1909 Chinese provincial elections

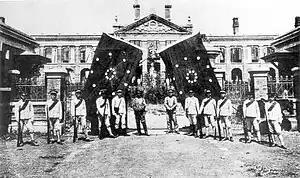
The Wuchang Uprising saw the collapse of the Qing Dynasty and the creation of the Republic of China.

The public was generally apathetic towards the elections. Only one voting station existed in each electoral district, often many miles apart. Citizens who were eligible through their wealth were often hesitant to give their property value to register, fearing that they would come under target from tax collectors. Preparatory office officials made an effort to emphasis that the voter census would not be a precursor to new taxation. In Shandong, Shanxi, and Yunnan, lecturers were sent to inform voters of the electoral population and attempt to increase participation. As the infant Xuantong Emperor had ascended to the throne after voter registration had begun, many registered voters were listed with names violating the new name taboo; in southern Jiangsu, those who could not be contacted to change their names in time had their names changed by the election preparatory office.